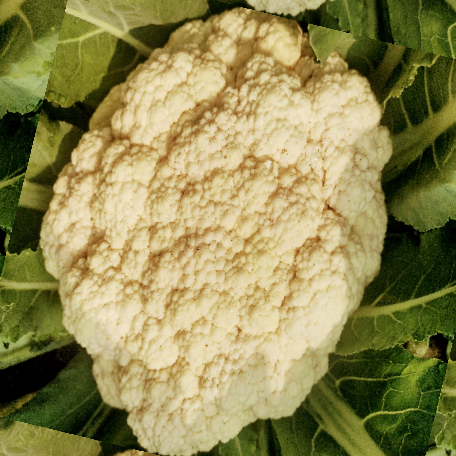
Label: Disease Free